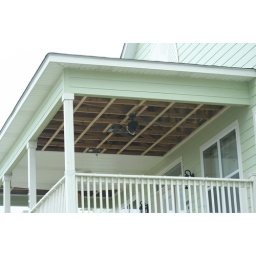
beach front house. water got in their yard. winds blew out most of the soffit &amp;amp; porch fans.